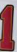
Number: 1